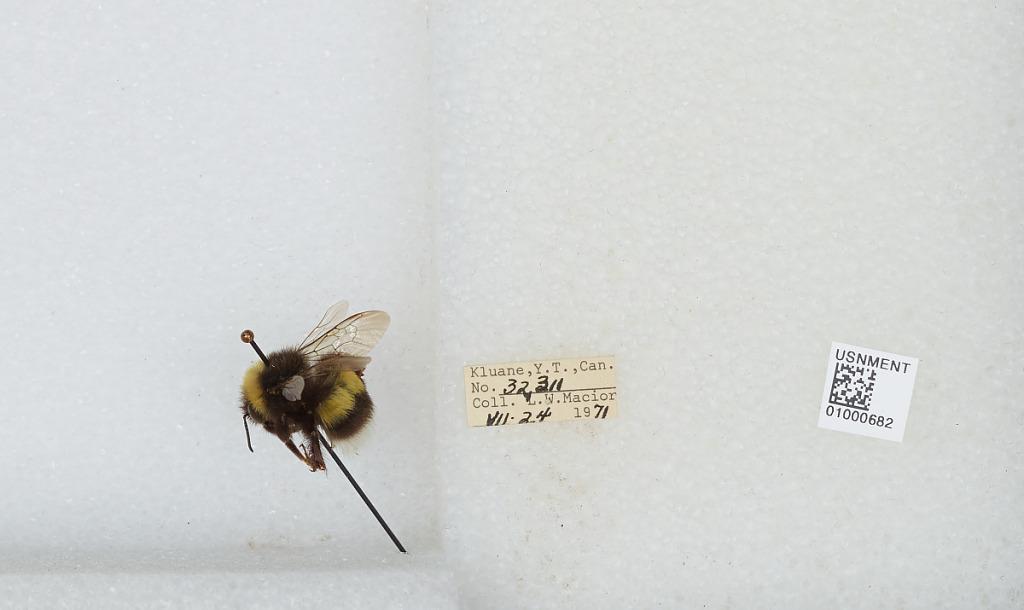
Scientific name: Bombus (Bombus) lucorum (Linnaeus)
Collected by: L. Macior
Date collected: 1971-7-24
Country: Canada
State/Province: Yukon Territory
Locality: Kluane
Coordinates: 60.75, -139.5